Grand-Daddy Day Care

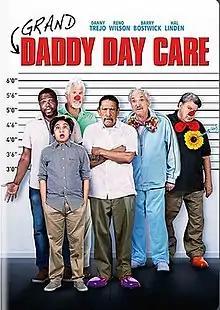
DVD cover

Grand-Daddy Day Care is a 2019 American comedy film distributed by Universal 1440 Entertainment and Revolution Studios. It is the third and final installment in the "Daddy Day Care" film series. Unlike the first two films, which were released theatrically by Sony Pictures under the Columbia Pictures and TriStar Pictures labels and were rated PG, this is the first and only film in the series to be a direct-to-video release, to be rated PG-13, and to be distributed by Universal Pictures under its home media division.